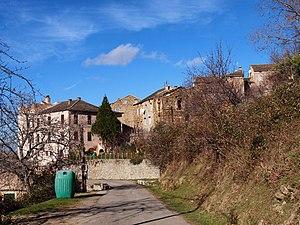
Gavignano est une commune française située dans la circonscription départementale de la Haute-Corse et le territoire de la collectivité de Corse. Elle appartient à l'ancienne piève de Rostino, en Castagniccia.